Halictus rubicundus

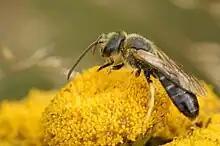
A male on a flower

Many members of the family Halictidae are metallic in appearance but "Halictus rubicundus" are not metallic. Females are about 1 cm in body length and brown in color, with fine white bands across the apices of the abdominal segments, and rusty-orange legs. The males are more slender, with longer antennae and yellow markings on the face and legs; they can be distinguished from males of similar species by the absence of an apical hair band on the terminal abdominal segment. In social populations, females of the first brood, mostly workers, can be recognized because they are typically slightly smaller than the foundresses.